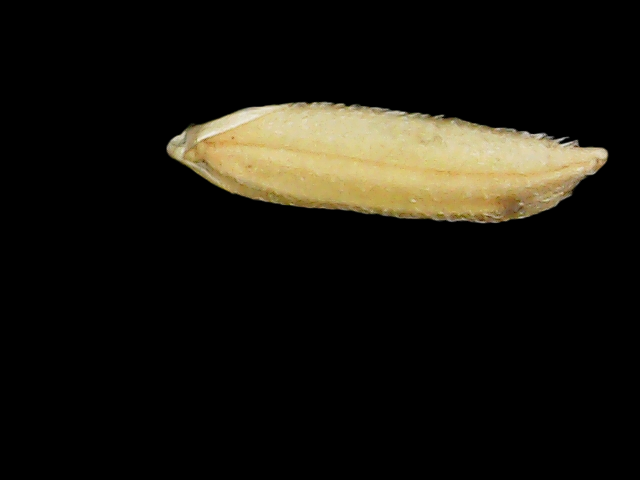
Rice variety: Binadhan26